Karl Wilhelm de Hamilton

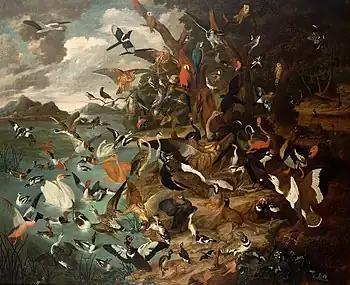
Karl Wilhelm de Hamilton - The Parliament of Birds

Karl Wilhelm de Hamilton, also Carl Wilhelm de Hamilton, Charles William de Hamilton, or Karel-William Von Hamilton (1668 in Brussels – 23 February 1754 in Augsburg) was a painter born at the end of the Dutch Golden Age. He is best known for his ‘forest-floor’ still life landscapes, game piece still life paintings, and bird paintings.